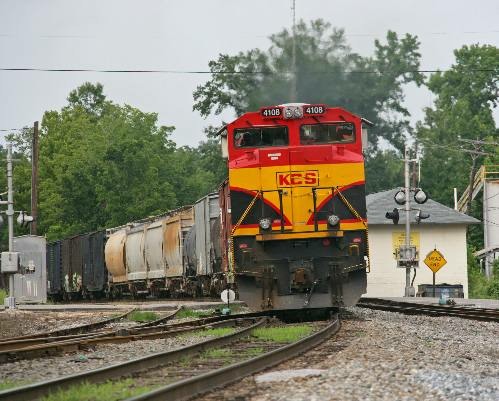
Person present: No